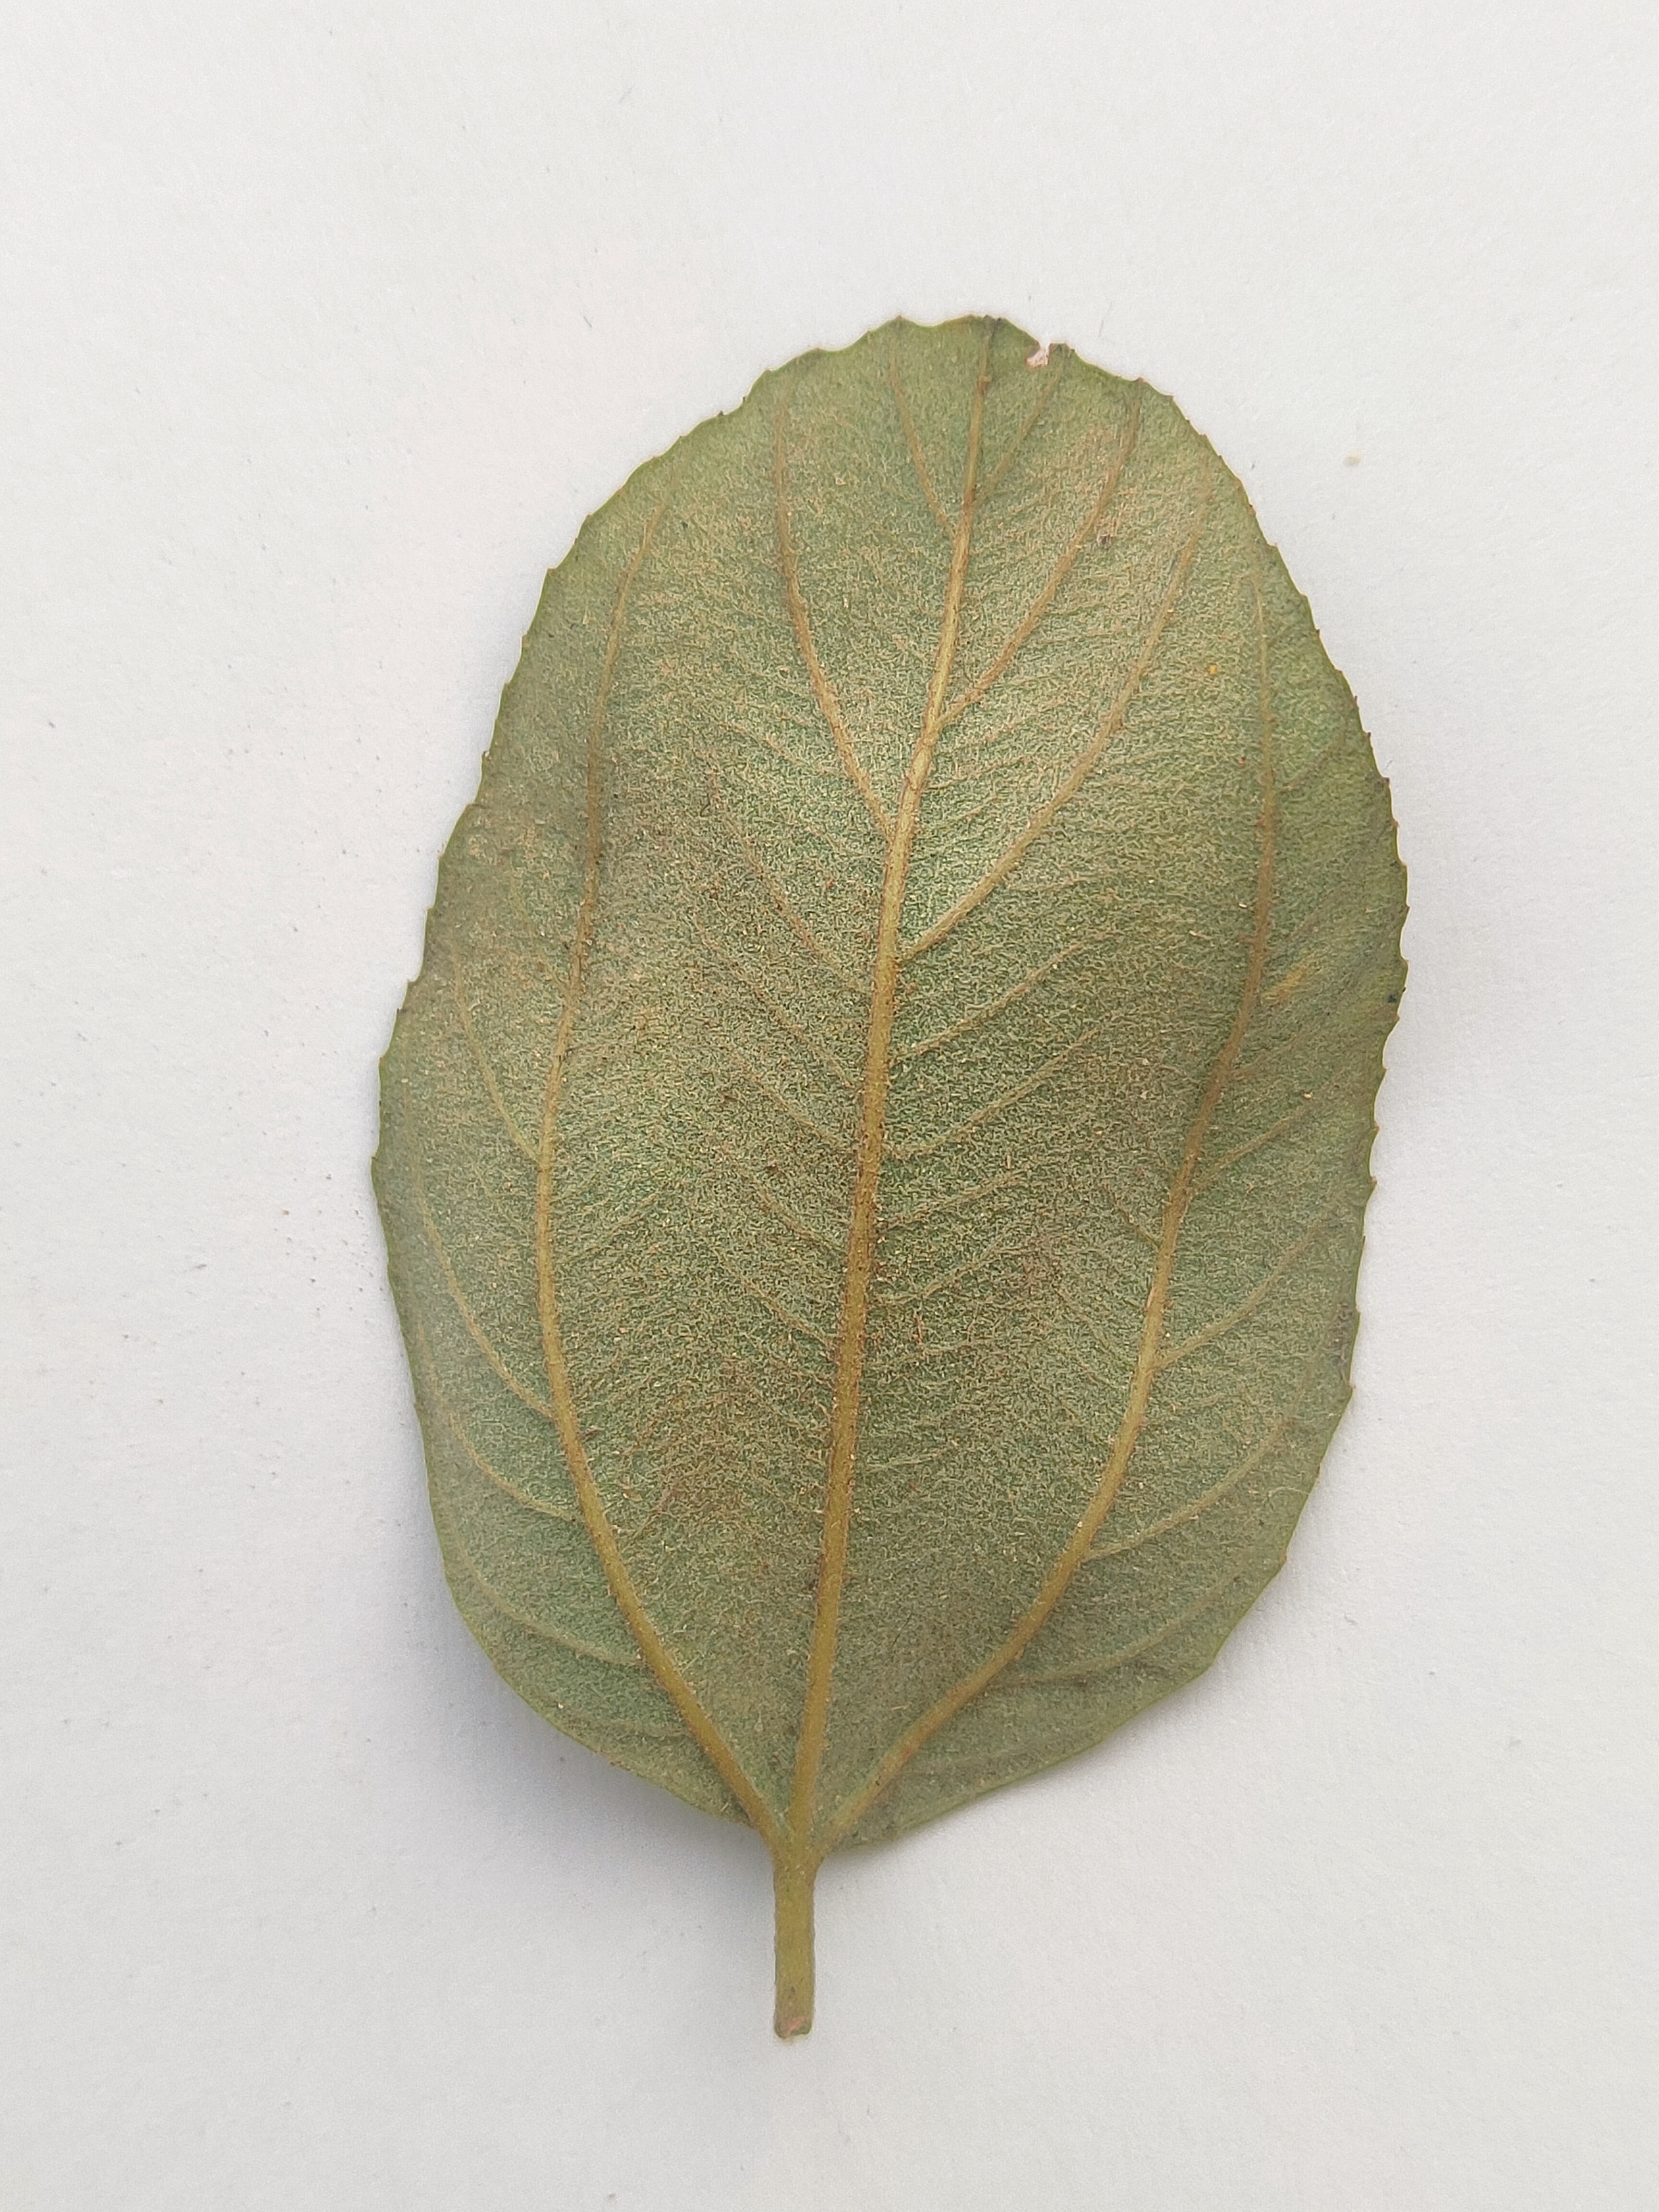
Leaf variety: Plum